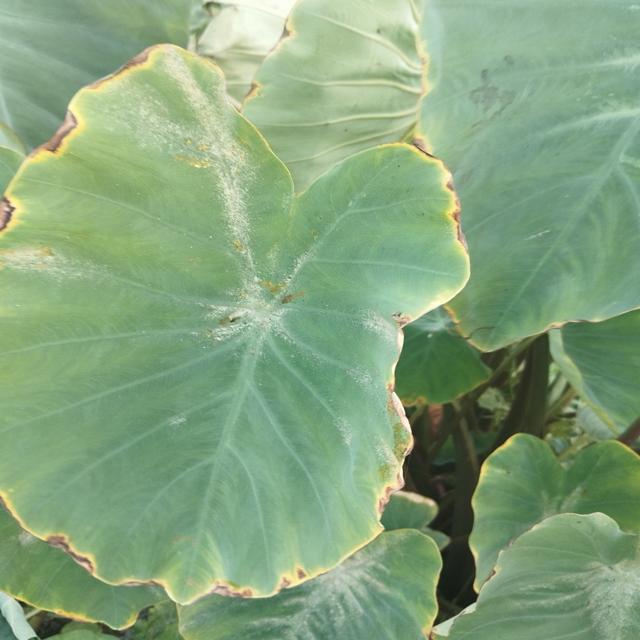
Label: Mid_Blight